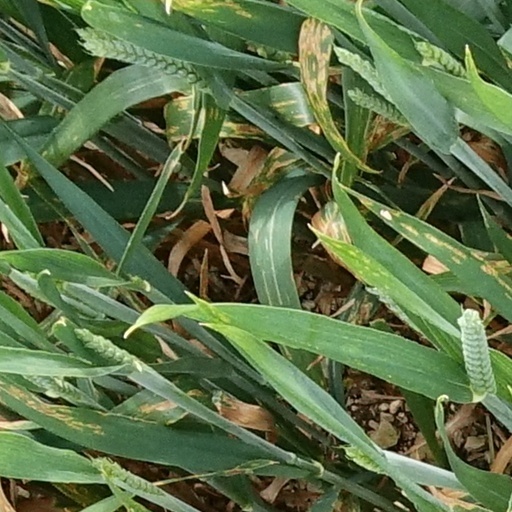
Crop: wheat